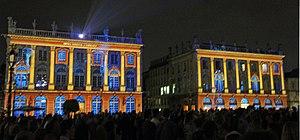
Spectalce Rendez-vous place Stanislas en 2012.
Le tourisme en Meurthe-et-Moselle fait partie d'une des principales activités économiques du département et se décline en plusieurs genres.